History of Poznań

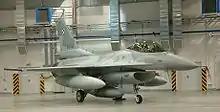
One of the first F-16 fighters stationed at Krzesiny

In the administrative reforms of 1975, Poznań ceased to be a city with separate voivodeship status, and became the capital of a much smaller Poznań Voivodeship.